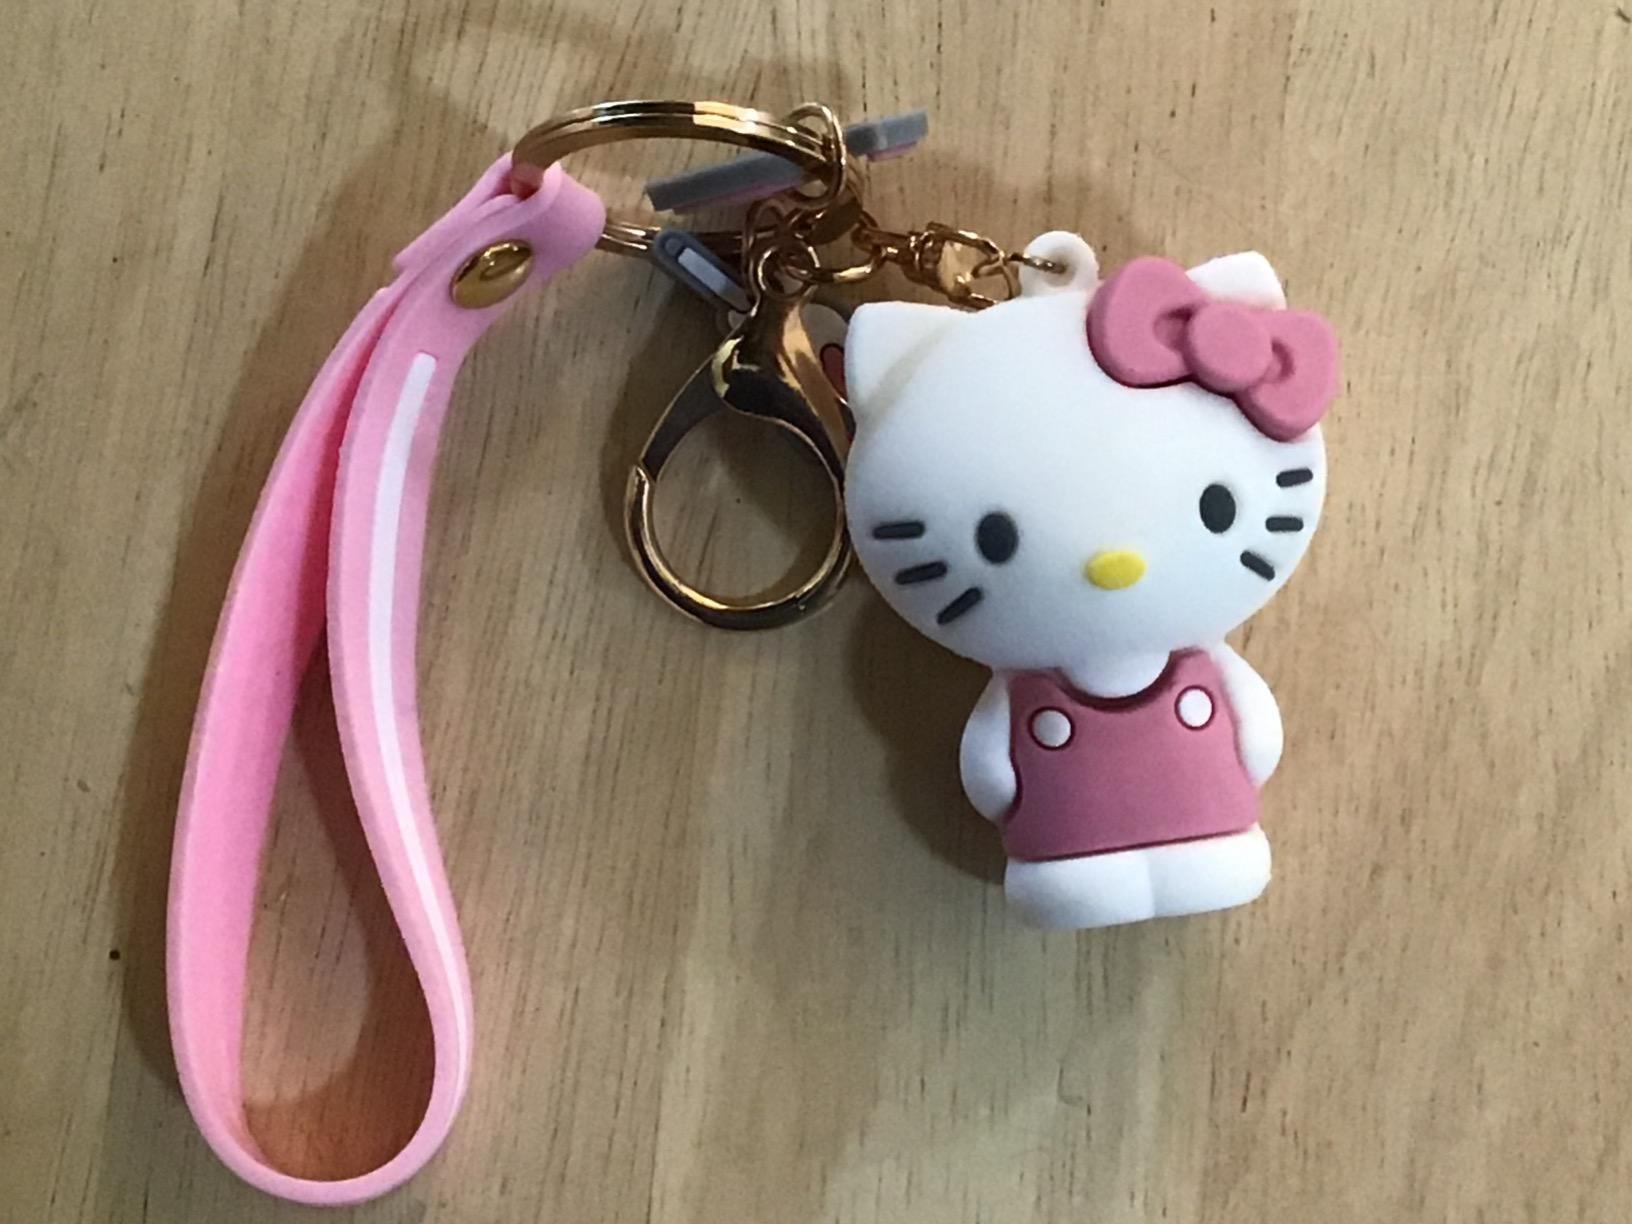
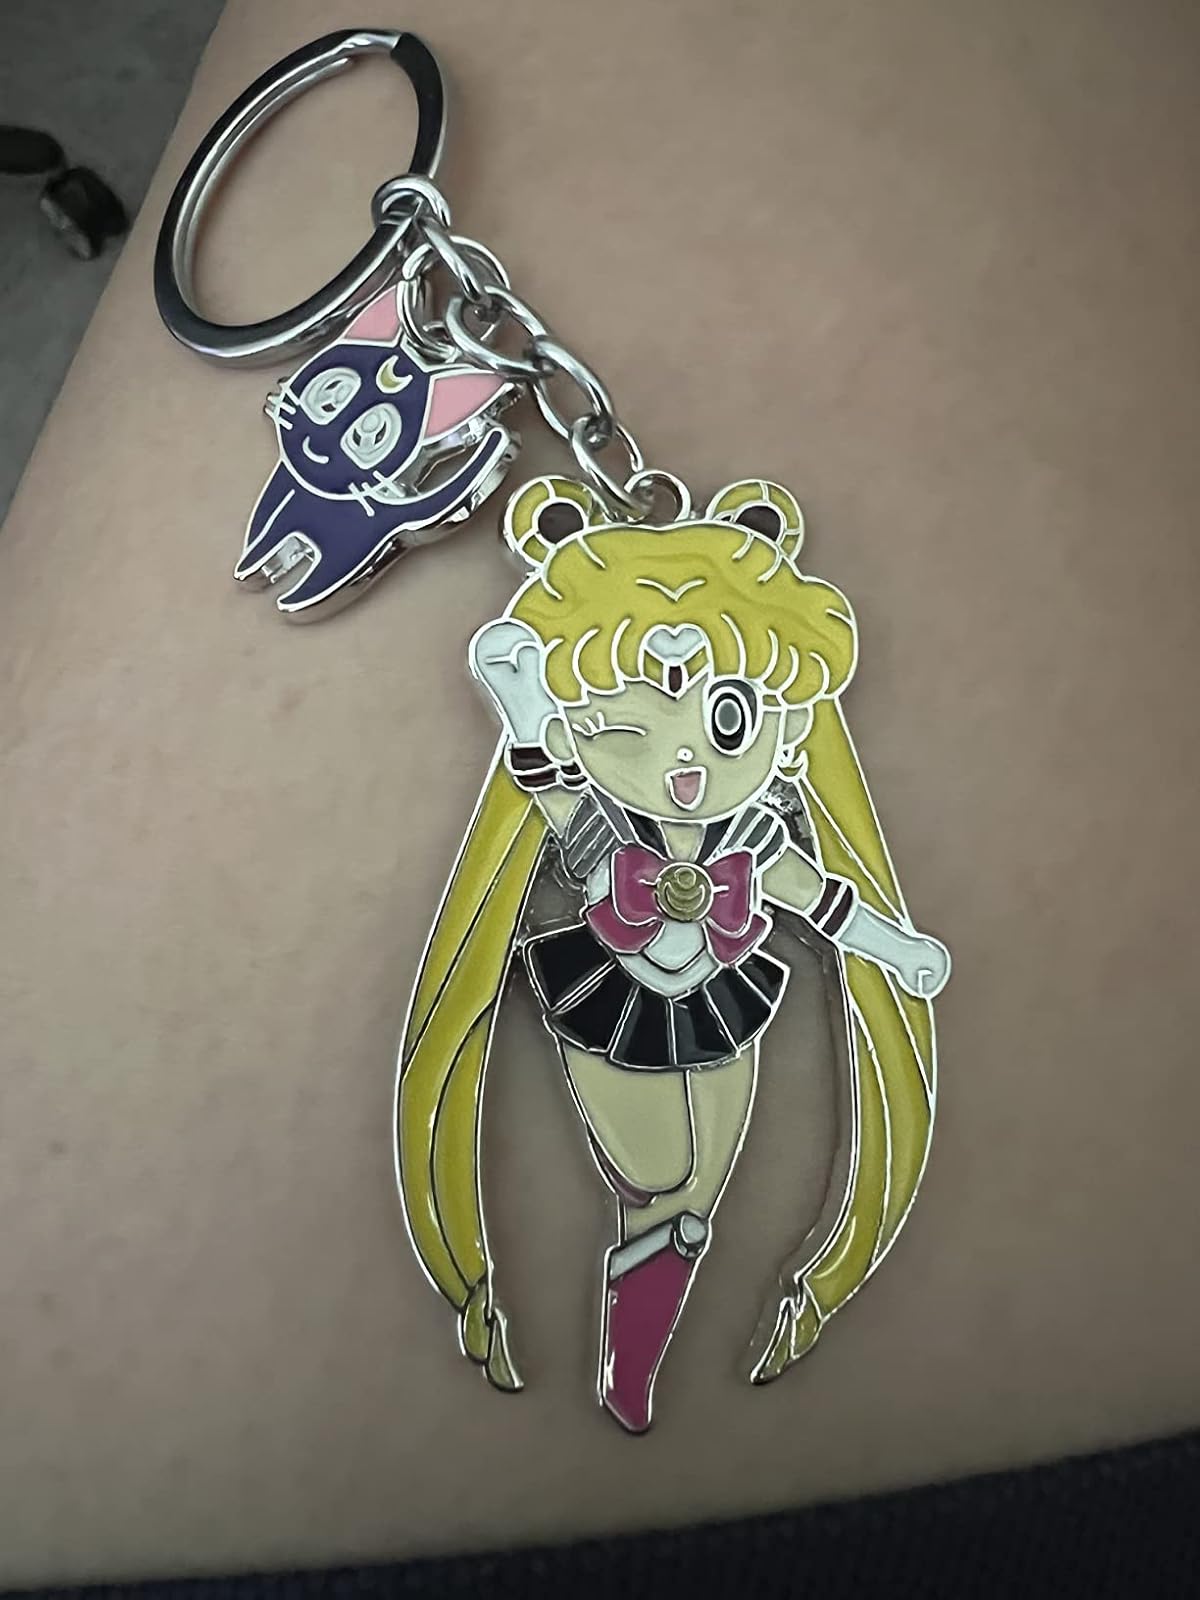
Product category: accessories_keychain
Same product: no